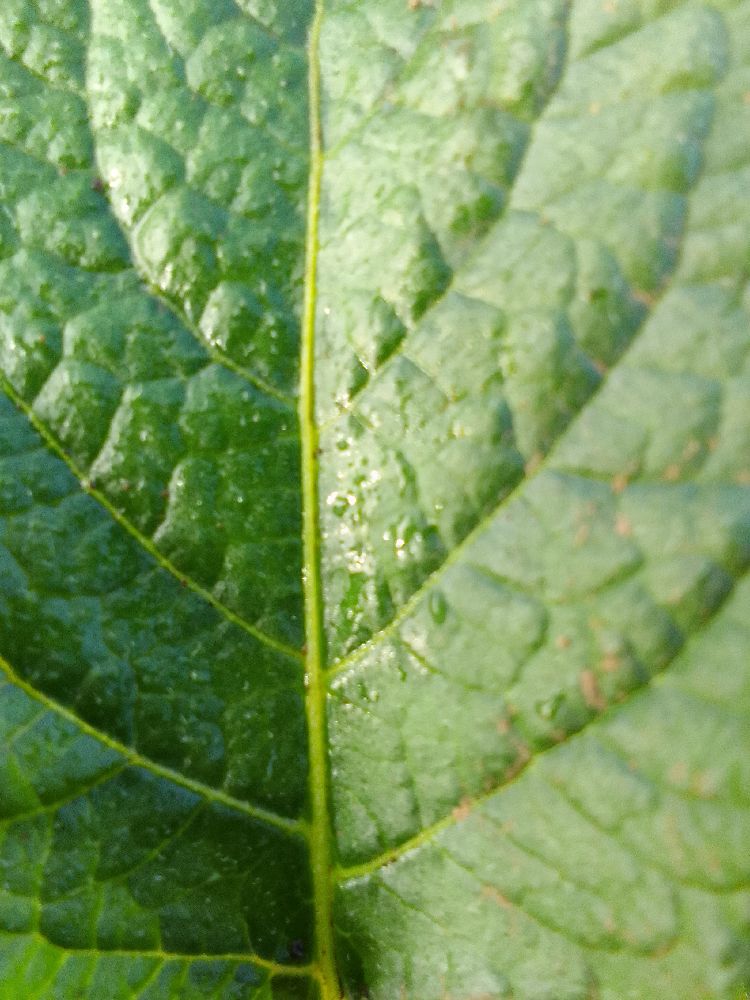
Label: Healthy